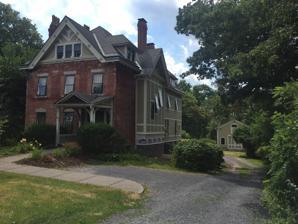
Building: Charles Chauncey Dwight House
Country: United States of America
Year built: 1871
Historic house in New York, United States United States historic place Charles Chauncey Dwight House U.S. National Register of Historic Places House in 2022 Show map of New York Show map of the United States Location 149 North St., Auburn, New York Coordinates 42°56′29″N 76°34′02″W / 42.94148°N 76.56725°W / 42.94148; -76.56725 Area 2.5 acres (1.0 ha) Built c.1835, 1837, 1871, 1902 Architectural style Queen Anne NRHP reference No. 15000818 Added to NRHP November 17, 2015 Charles Chauncey Dwight House , also known as the Hopkins-Dwight House , is a historic home located at Auburn in Cayuga County, New York .  It was originally built in 1835, and expanded sometime after 1871 when it was purchased by Charles Chauncey Dwight , a State Supreme Court justice, residing in Auburn.  It is a 2 + 1 ⁄ 2 -story, brick and frame dwelling in the Queen Anne style with faux timbering detailing, a limestone foundation, and a cross-gabled slate roof with dormers.  Also on the property is a contributing mid-19th century wood front gabled barn. View showing carriage house also It was listed on the National Register of Historic Places in 2015. References